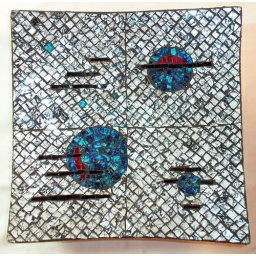
van gogh tray in silver and blue